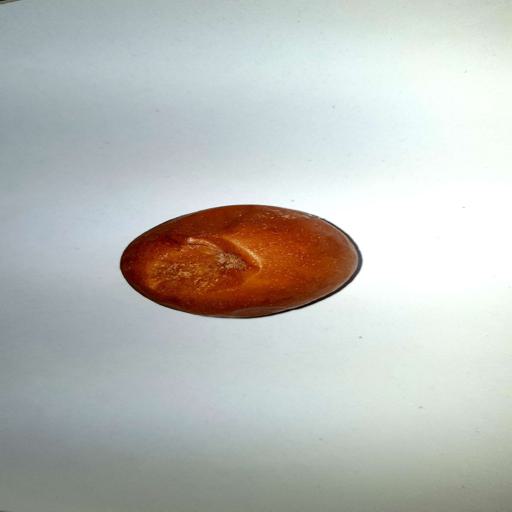
Label: bruised